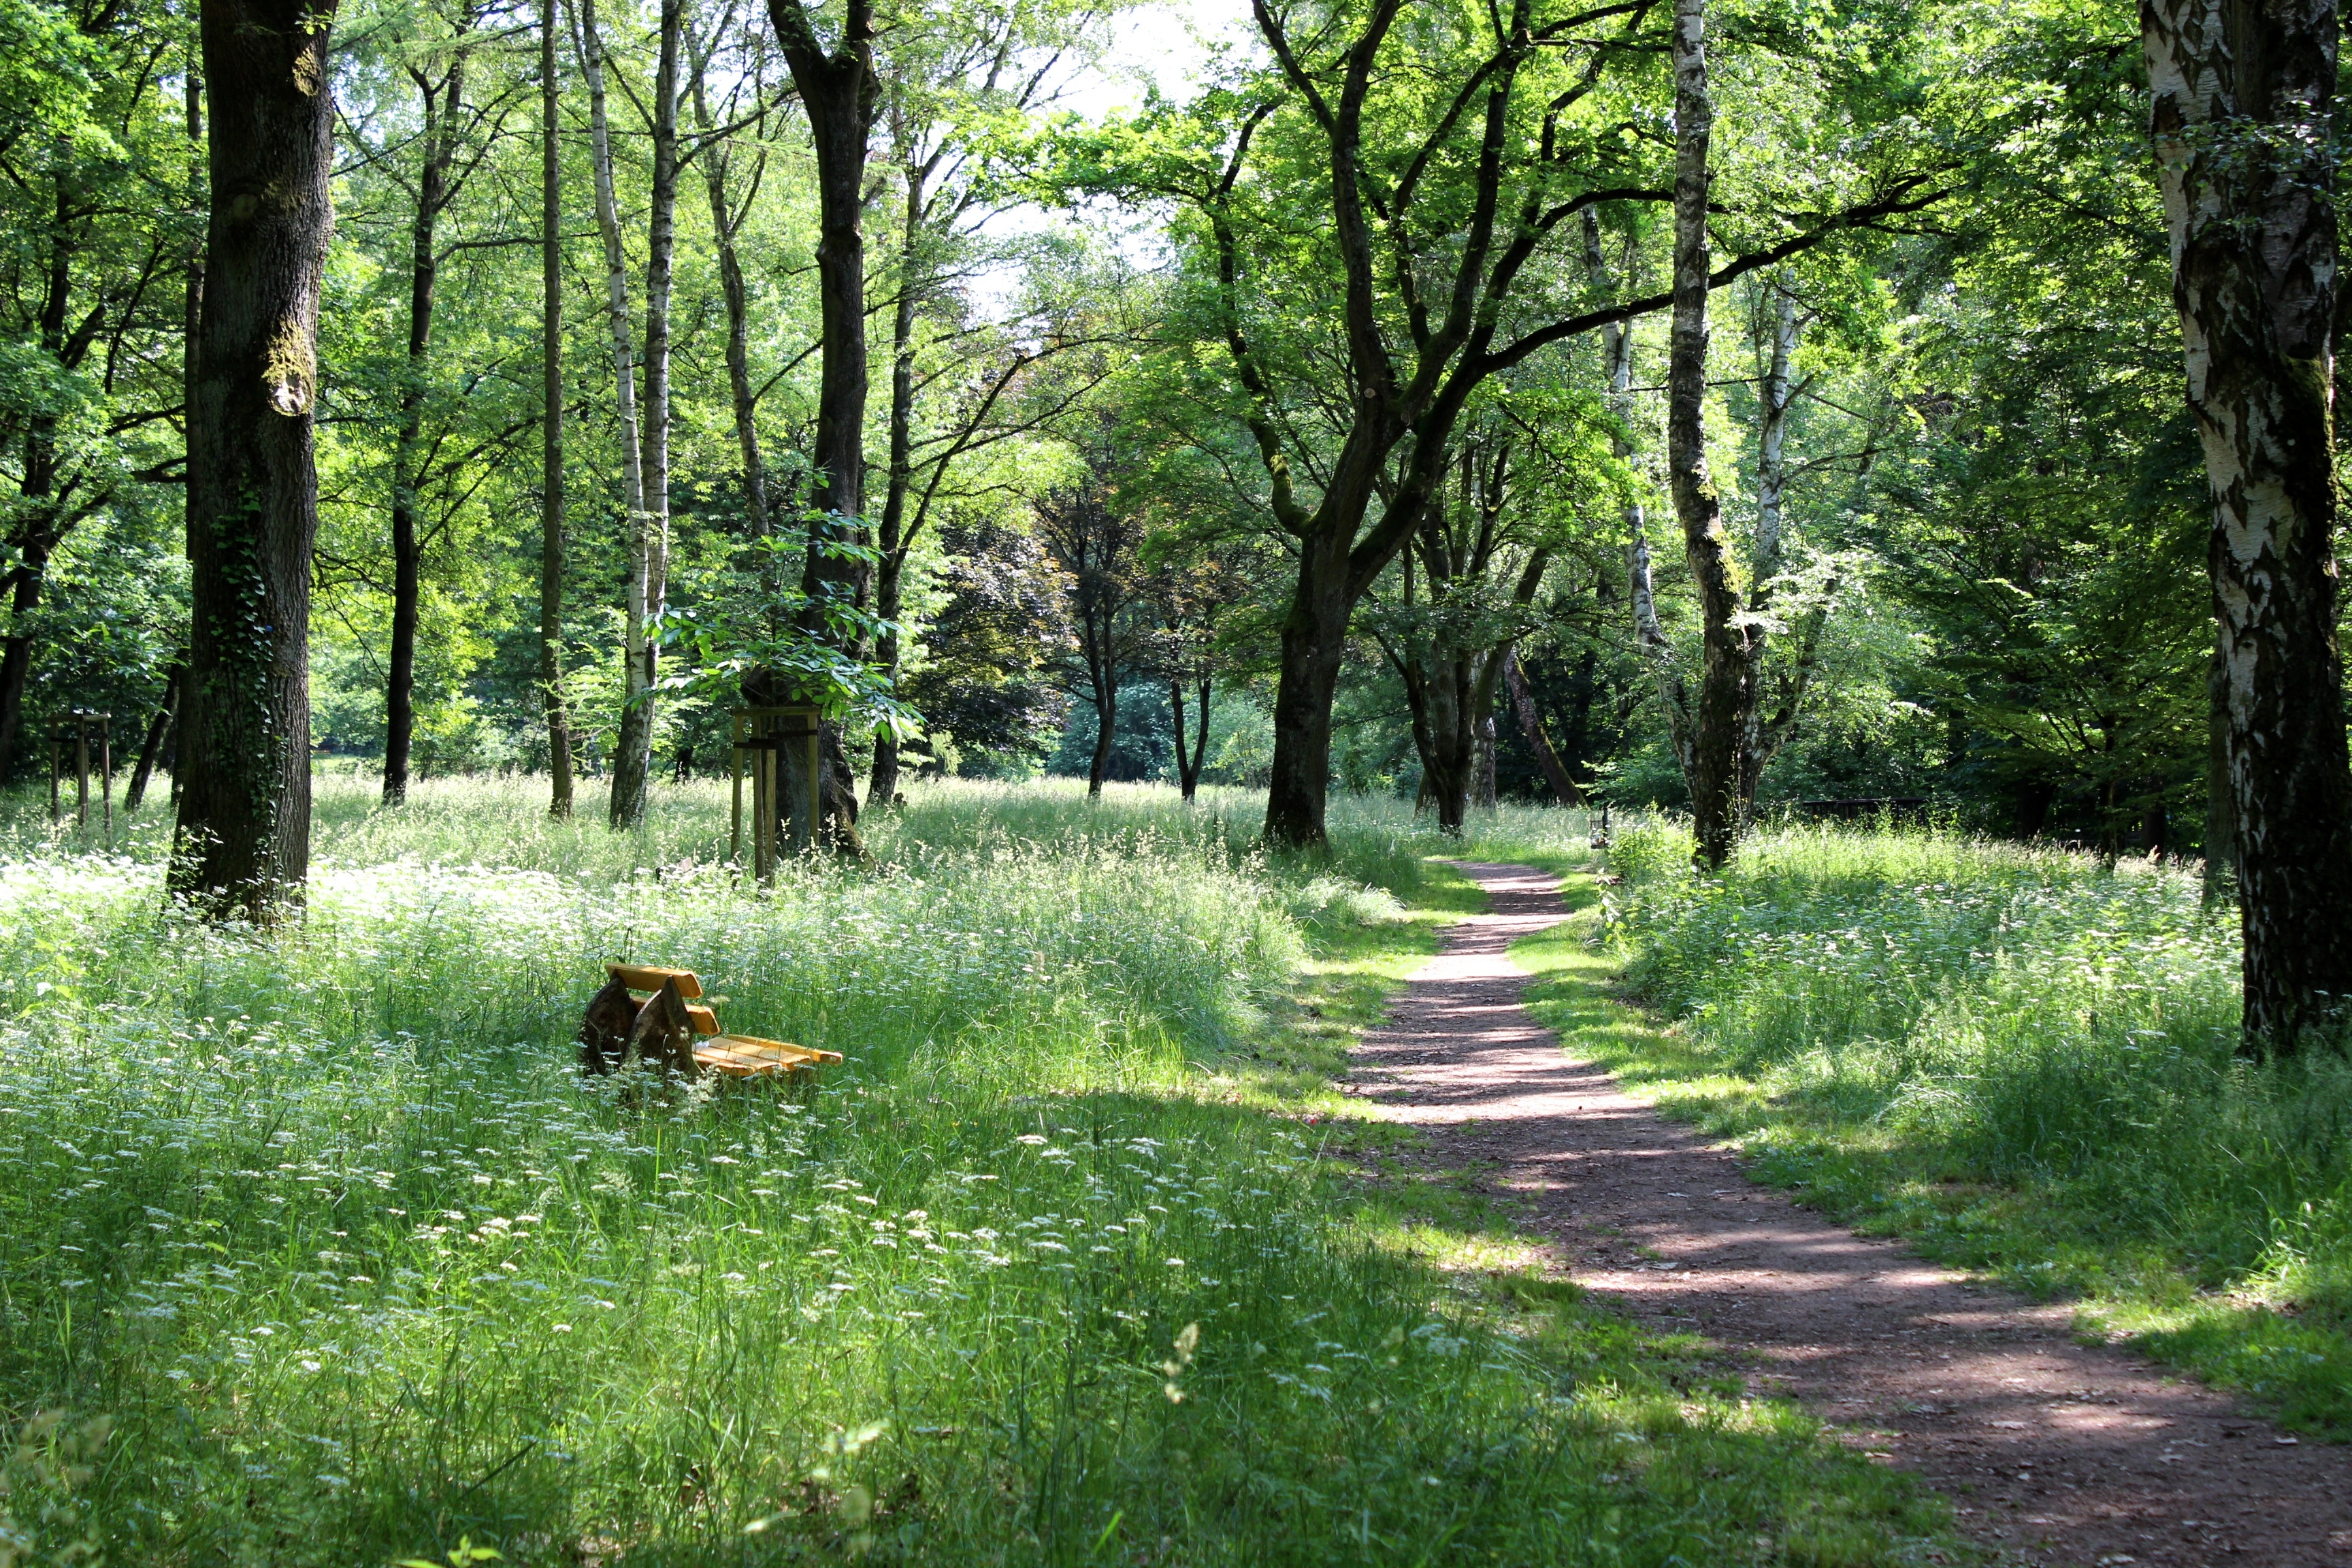
tree, forest, grass, trail, lawn, meadow, spring, pasture, autumn, park, backyard, rest, garden, bank, woodland, habitat, yard, idyll, ecosystem, forest path, biome, natural environment, temperate broadleaf and mixed forest, temperate coniferous forest